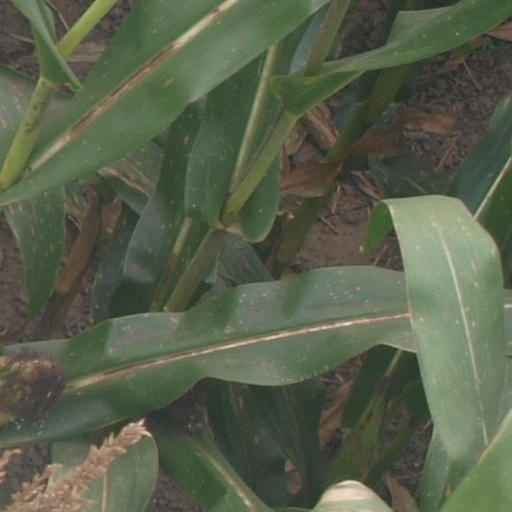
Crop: maize; corn